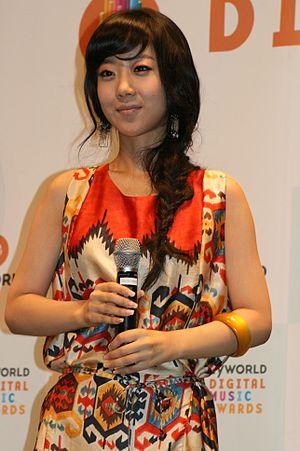
Rainbowbridge World est un label discographique sud-coréen. Il héberge le girl group Mamamoo, les boys band ONEUS et ONEWE le rappeur Basick, le trio Phantom et le duo The Geeks, etc. Le label a été fondé par Kim Do-hoon, un producteur de K-pop, ainsi que Hwang Sung-jin et Kim Jin-woo.
Yangpa, de son vrai nom Lee Eun-Jin née le 17 mars 1979 à Séoul, est une chanteuse sud-coréenne.